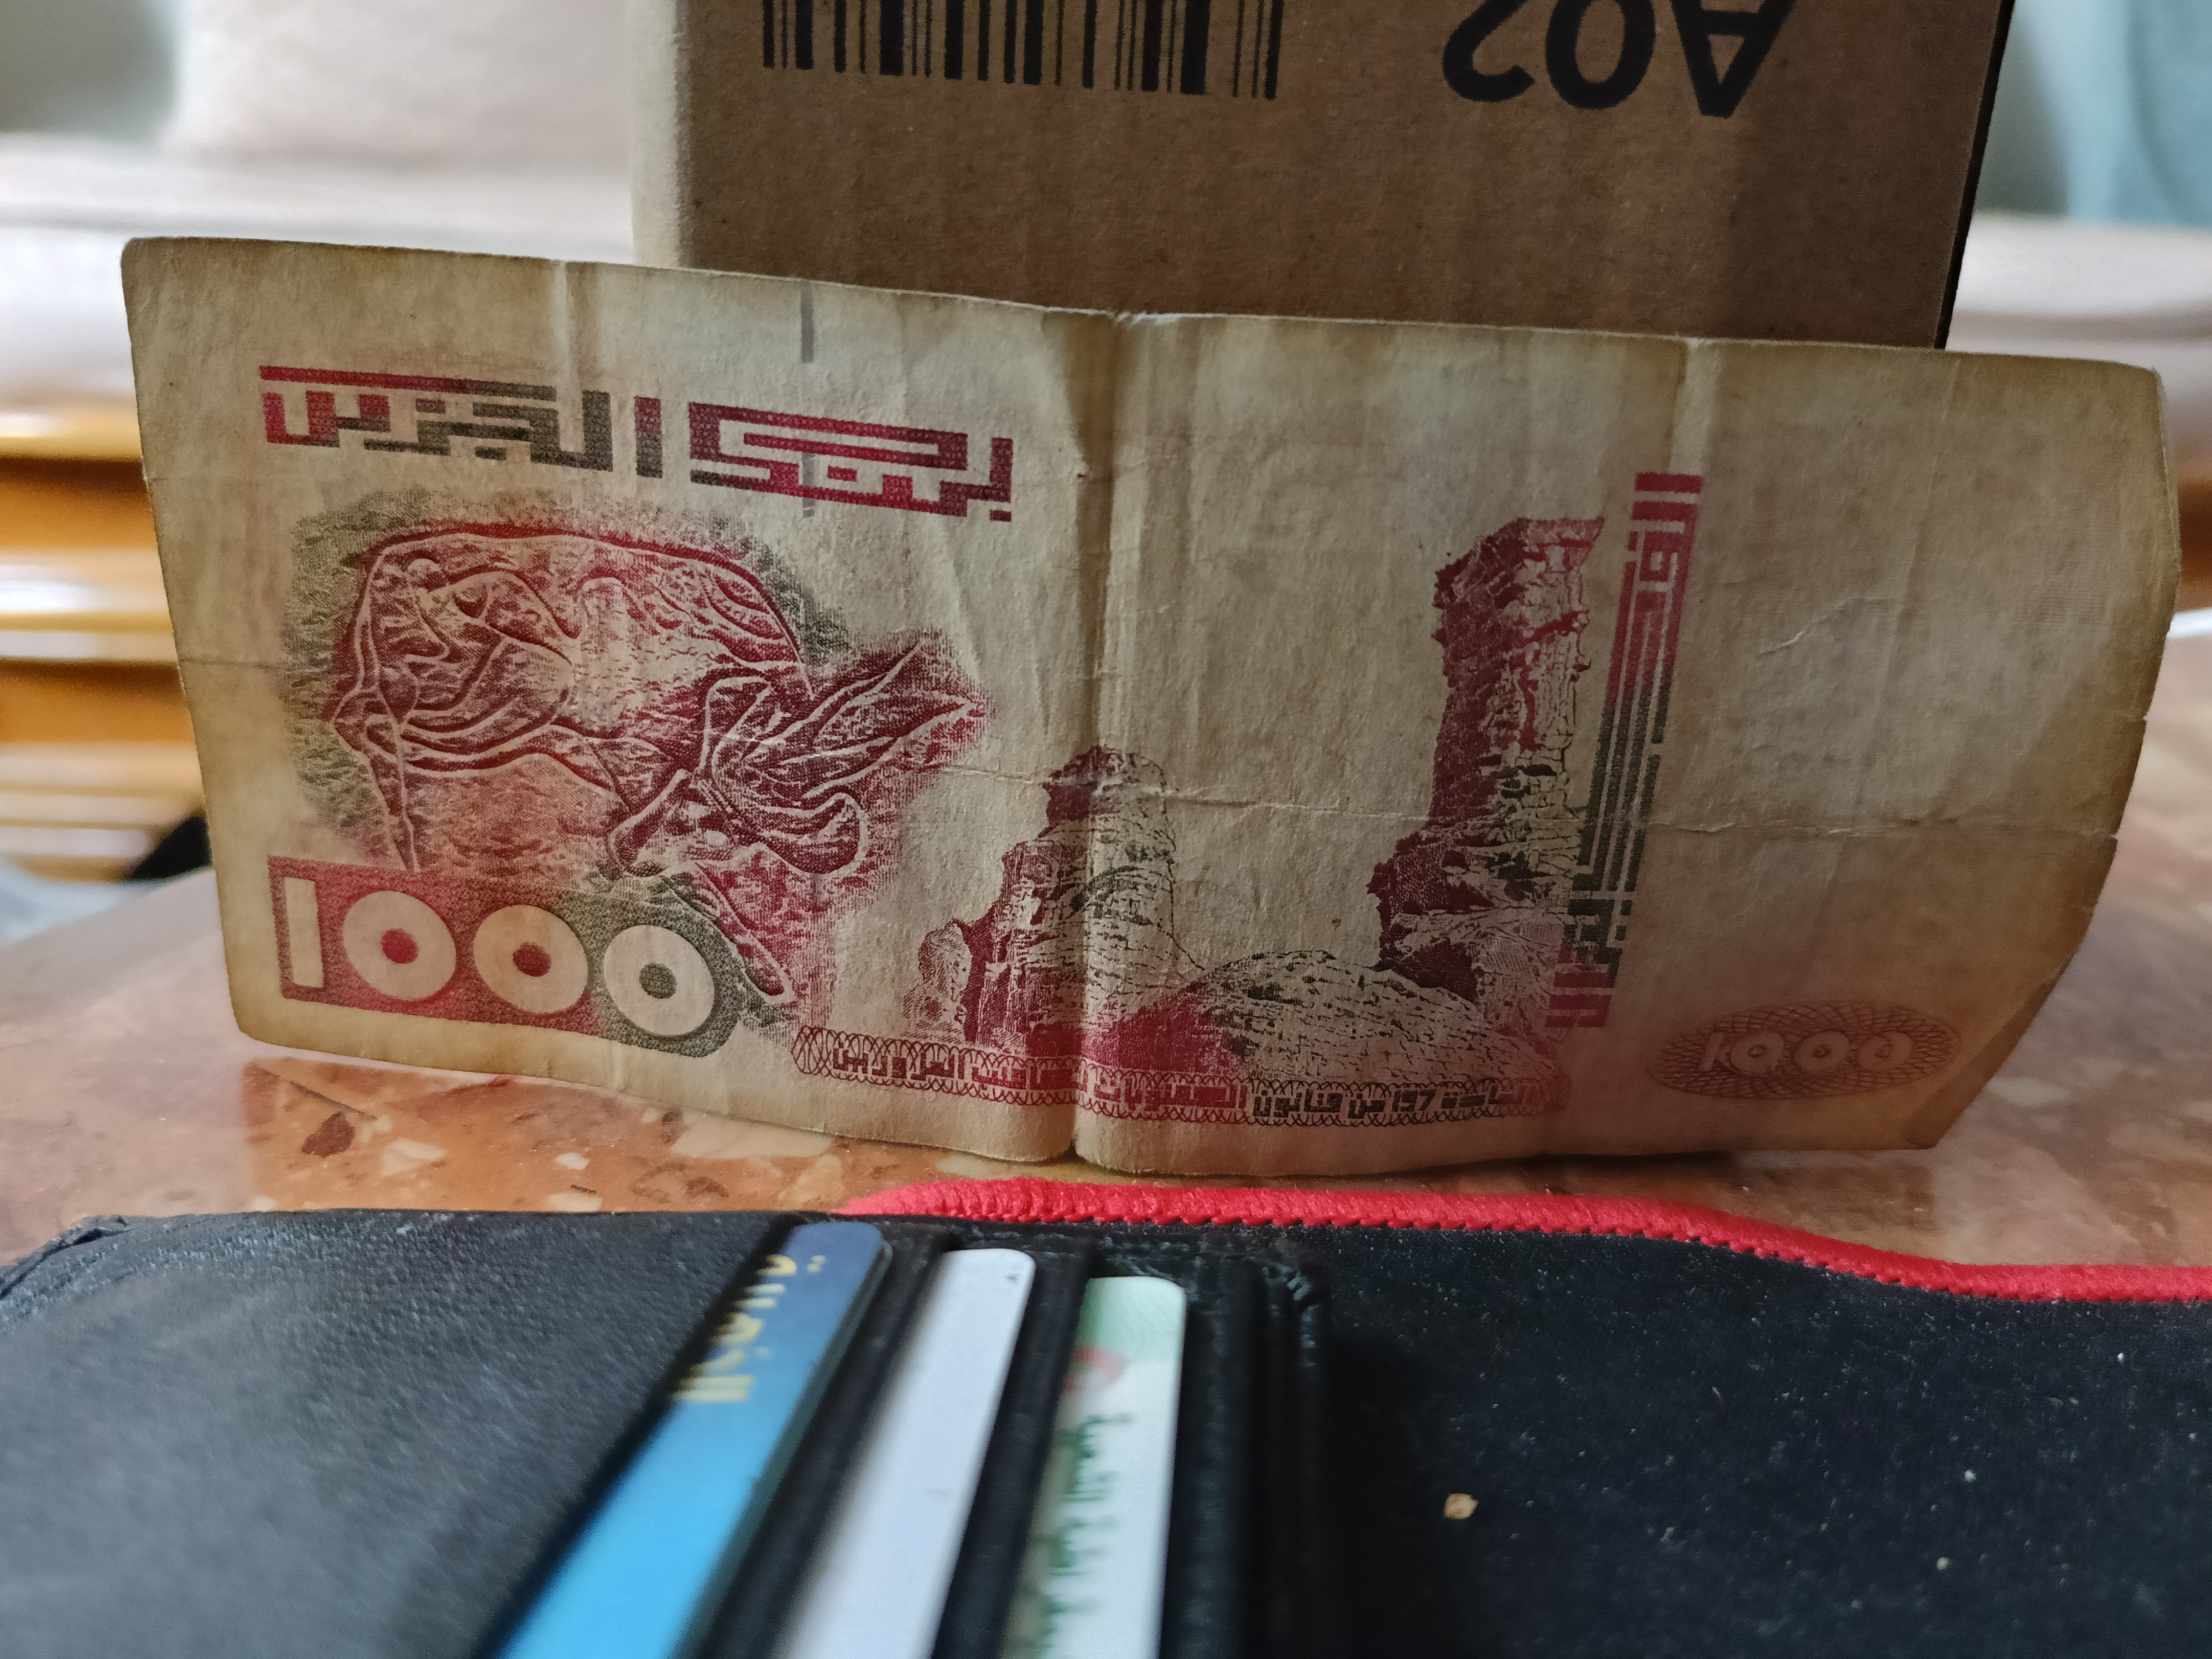
Denomination: 1000DZD